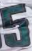
Number: 5